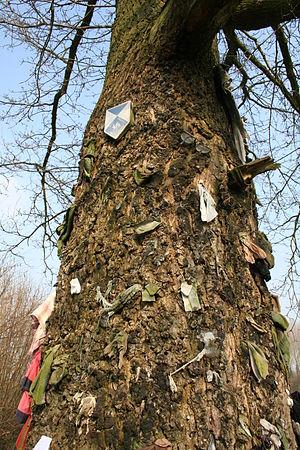
Herchies (Belgique), sentier des Chats – Le chêne Saint-Antoine et ses ex-voto.
Un arbre à clous est un type d'arbre à prières ou arbre votif qui se rencontre particulièrement en Belgique, mais aussi dans d'autres régions, comparable aux arbres à loques ou à chiffons. Sa réputation se fonde sur l'ancienne croyance populaire qui estimait qu'un mal physique, principalement les maux de dents et les maladies de la peau, pouvait, par un processus rituel, être extirpé du corps et cloué à un arbre. L'élimination du mauvais esprit entraînait ainsi la guérison.